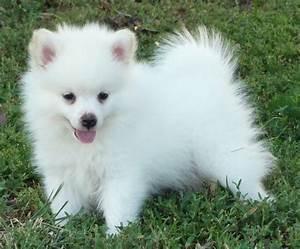
dog